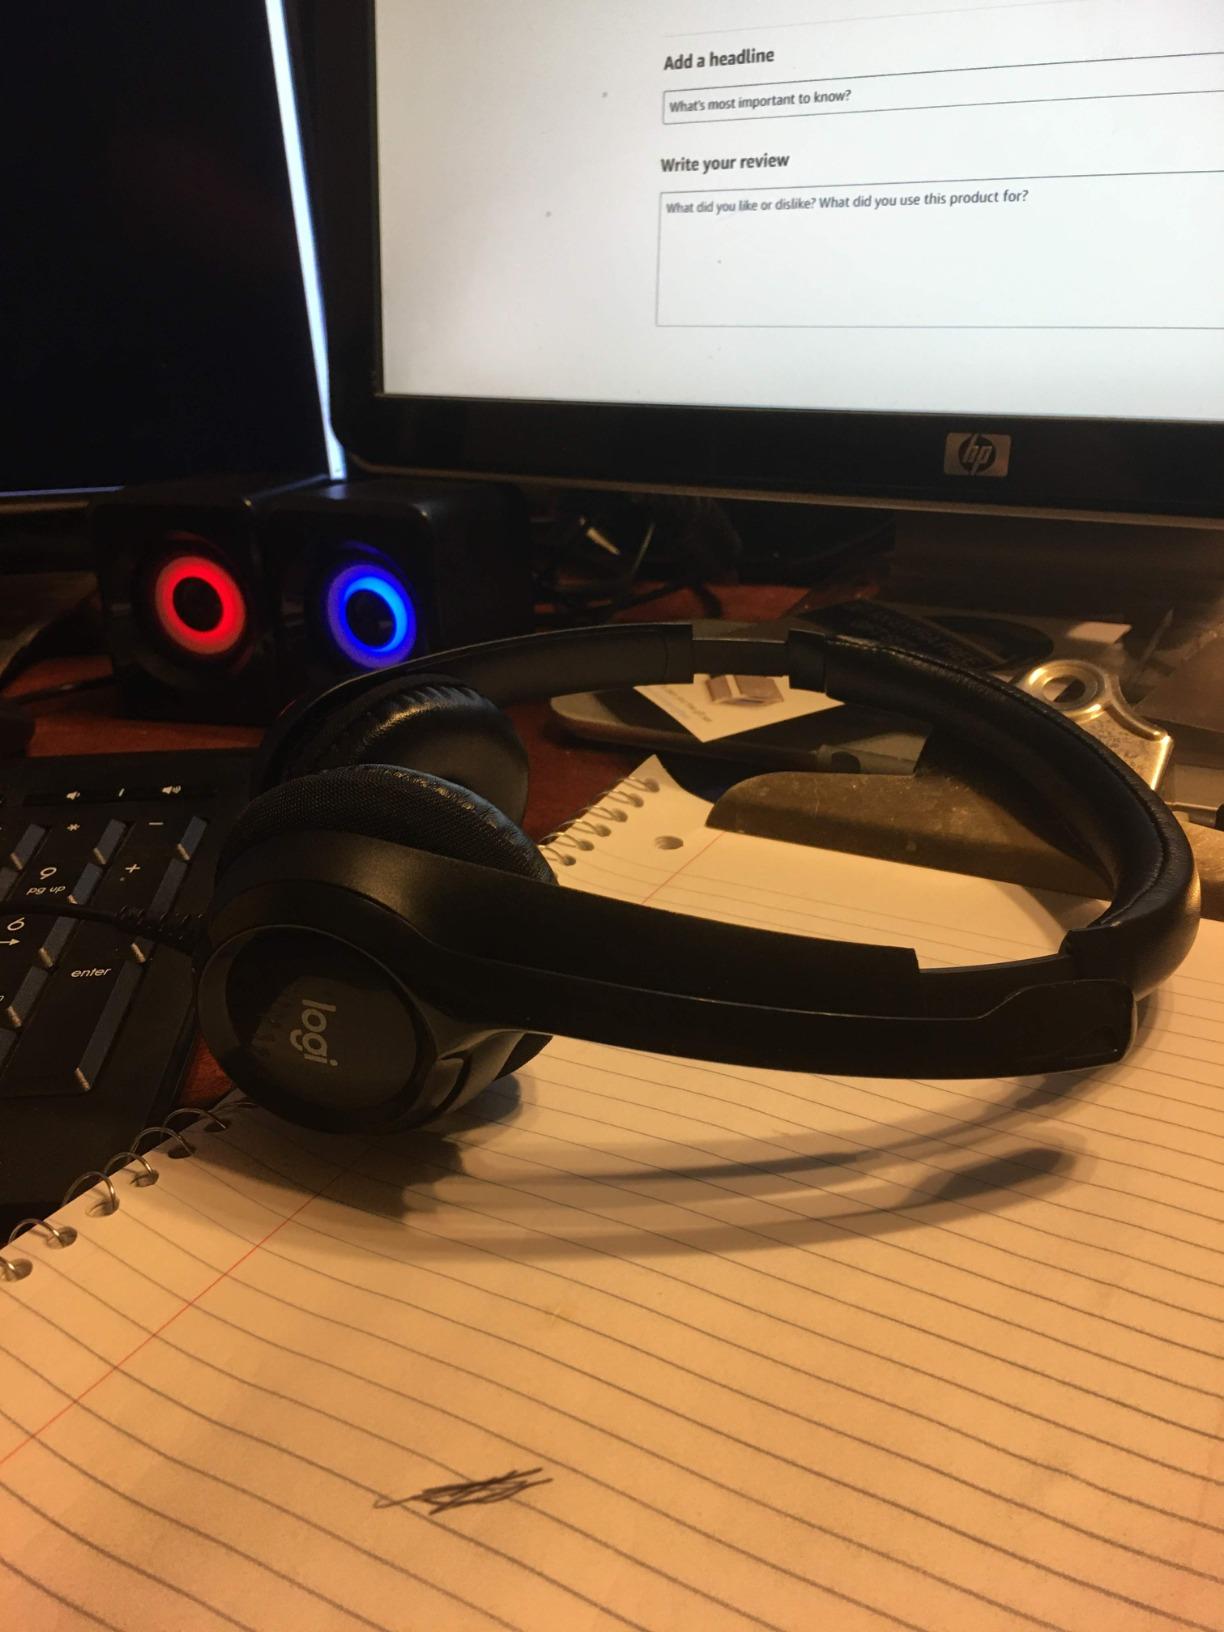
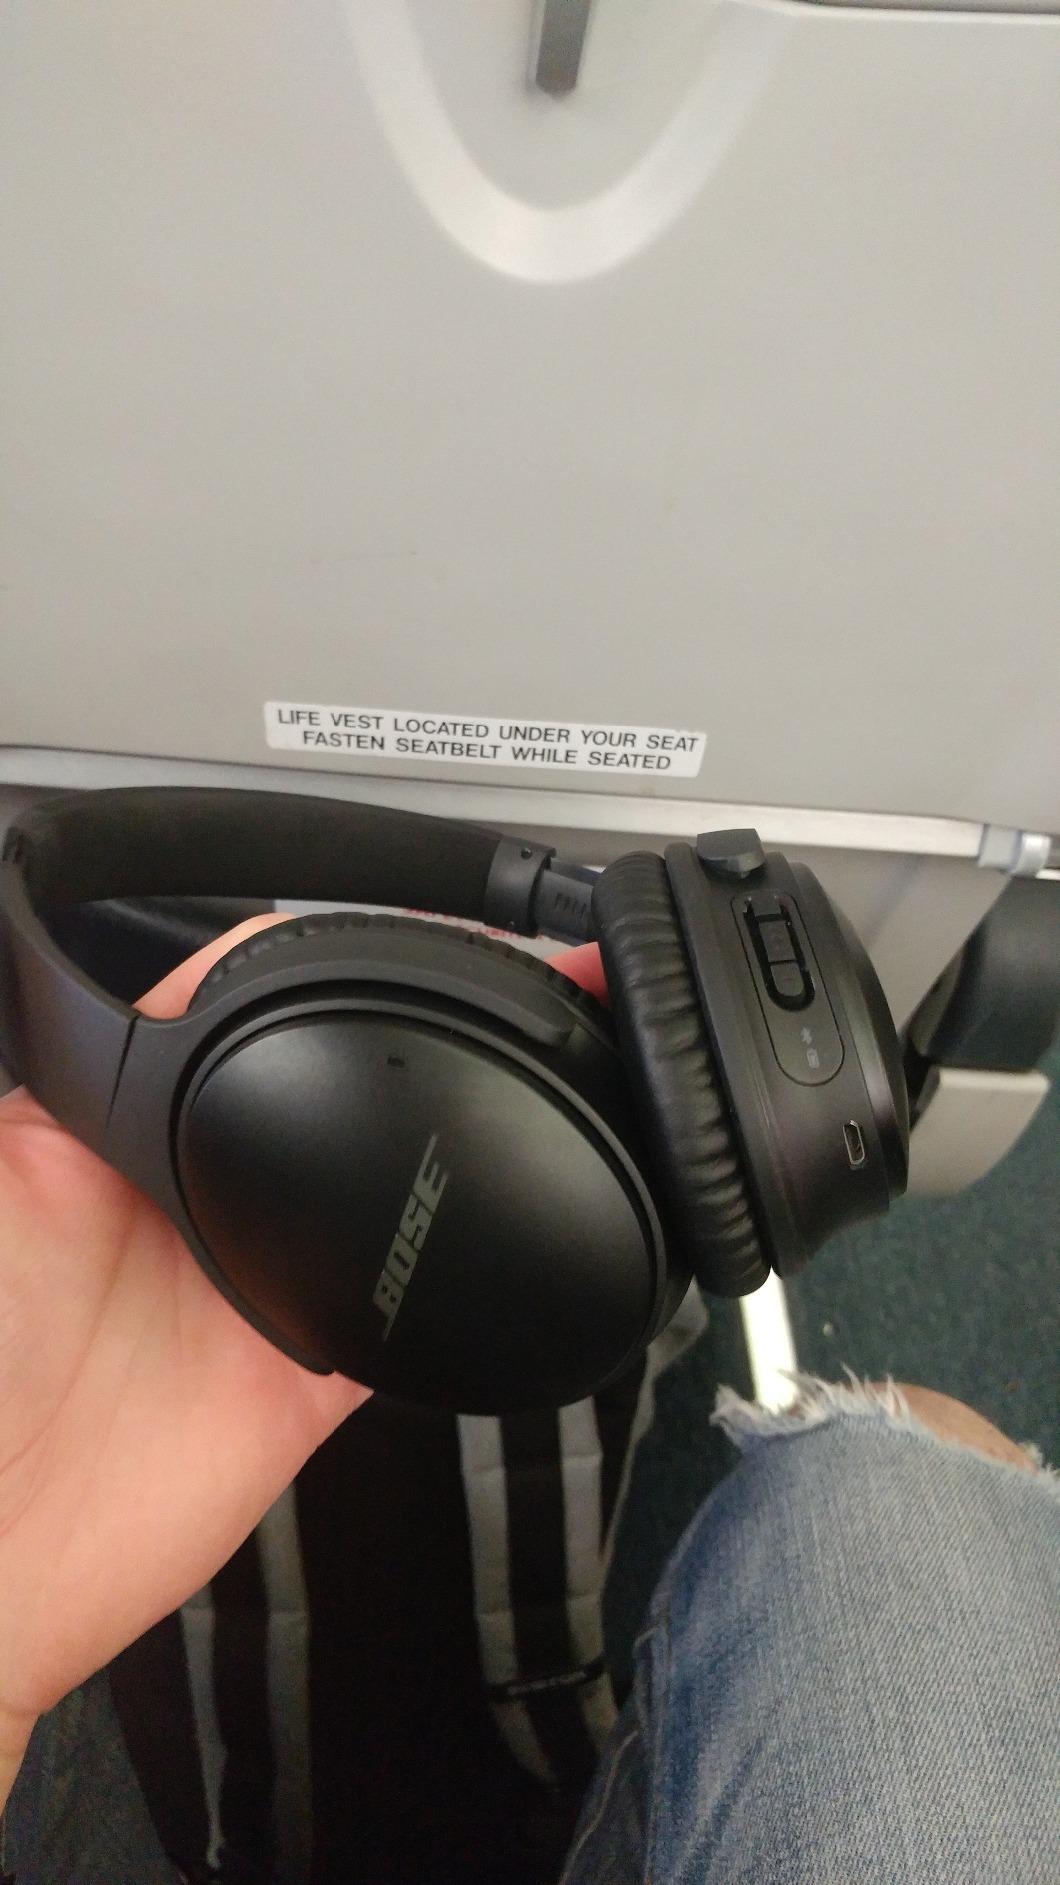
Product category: headphones
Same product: no